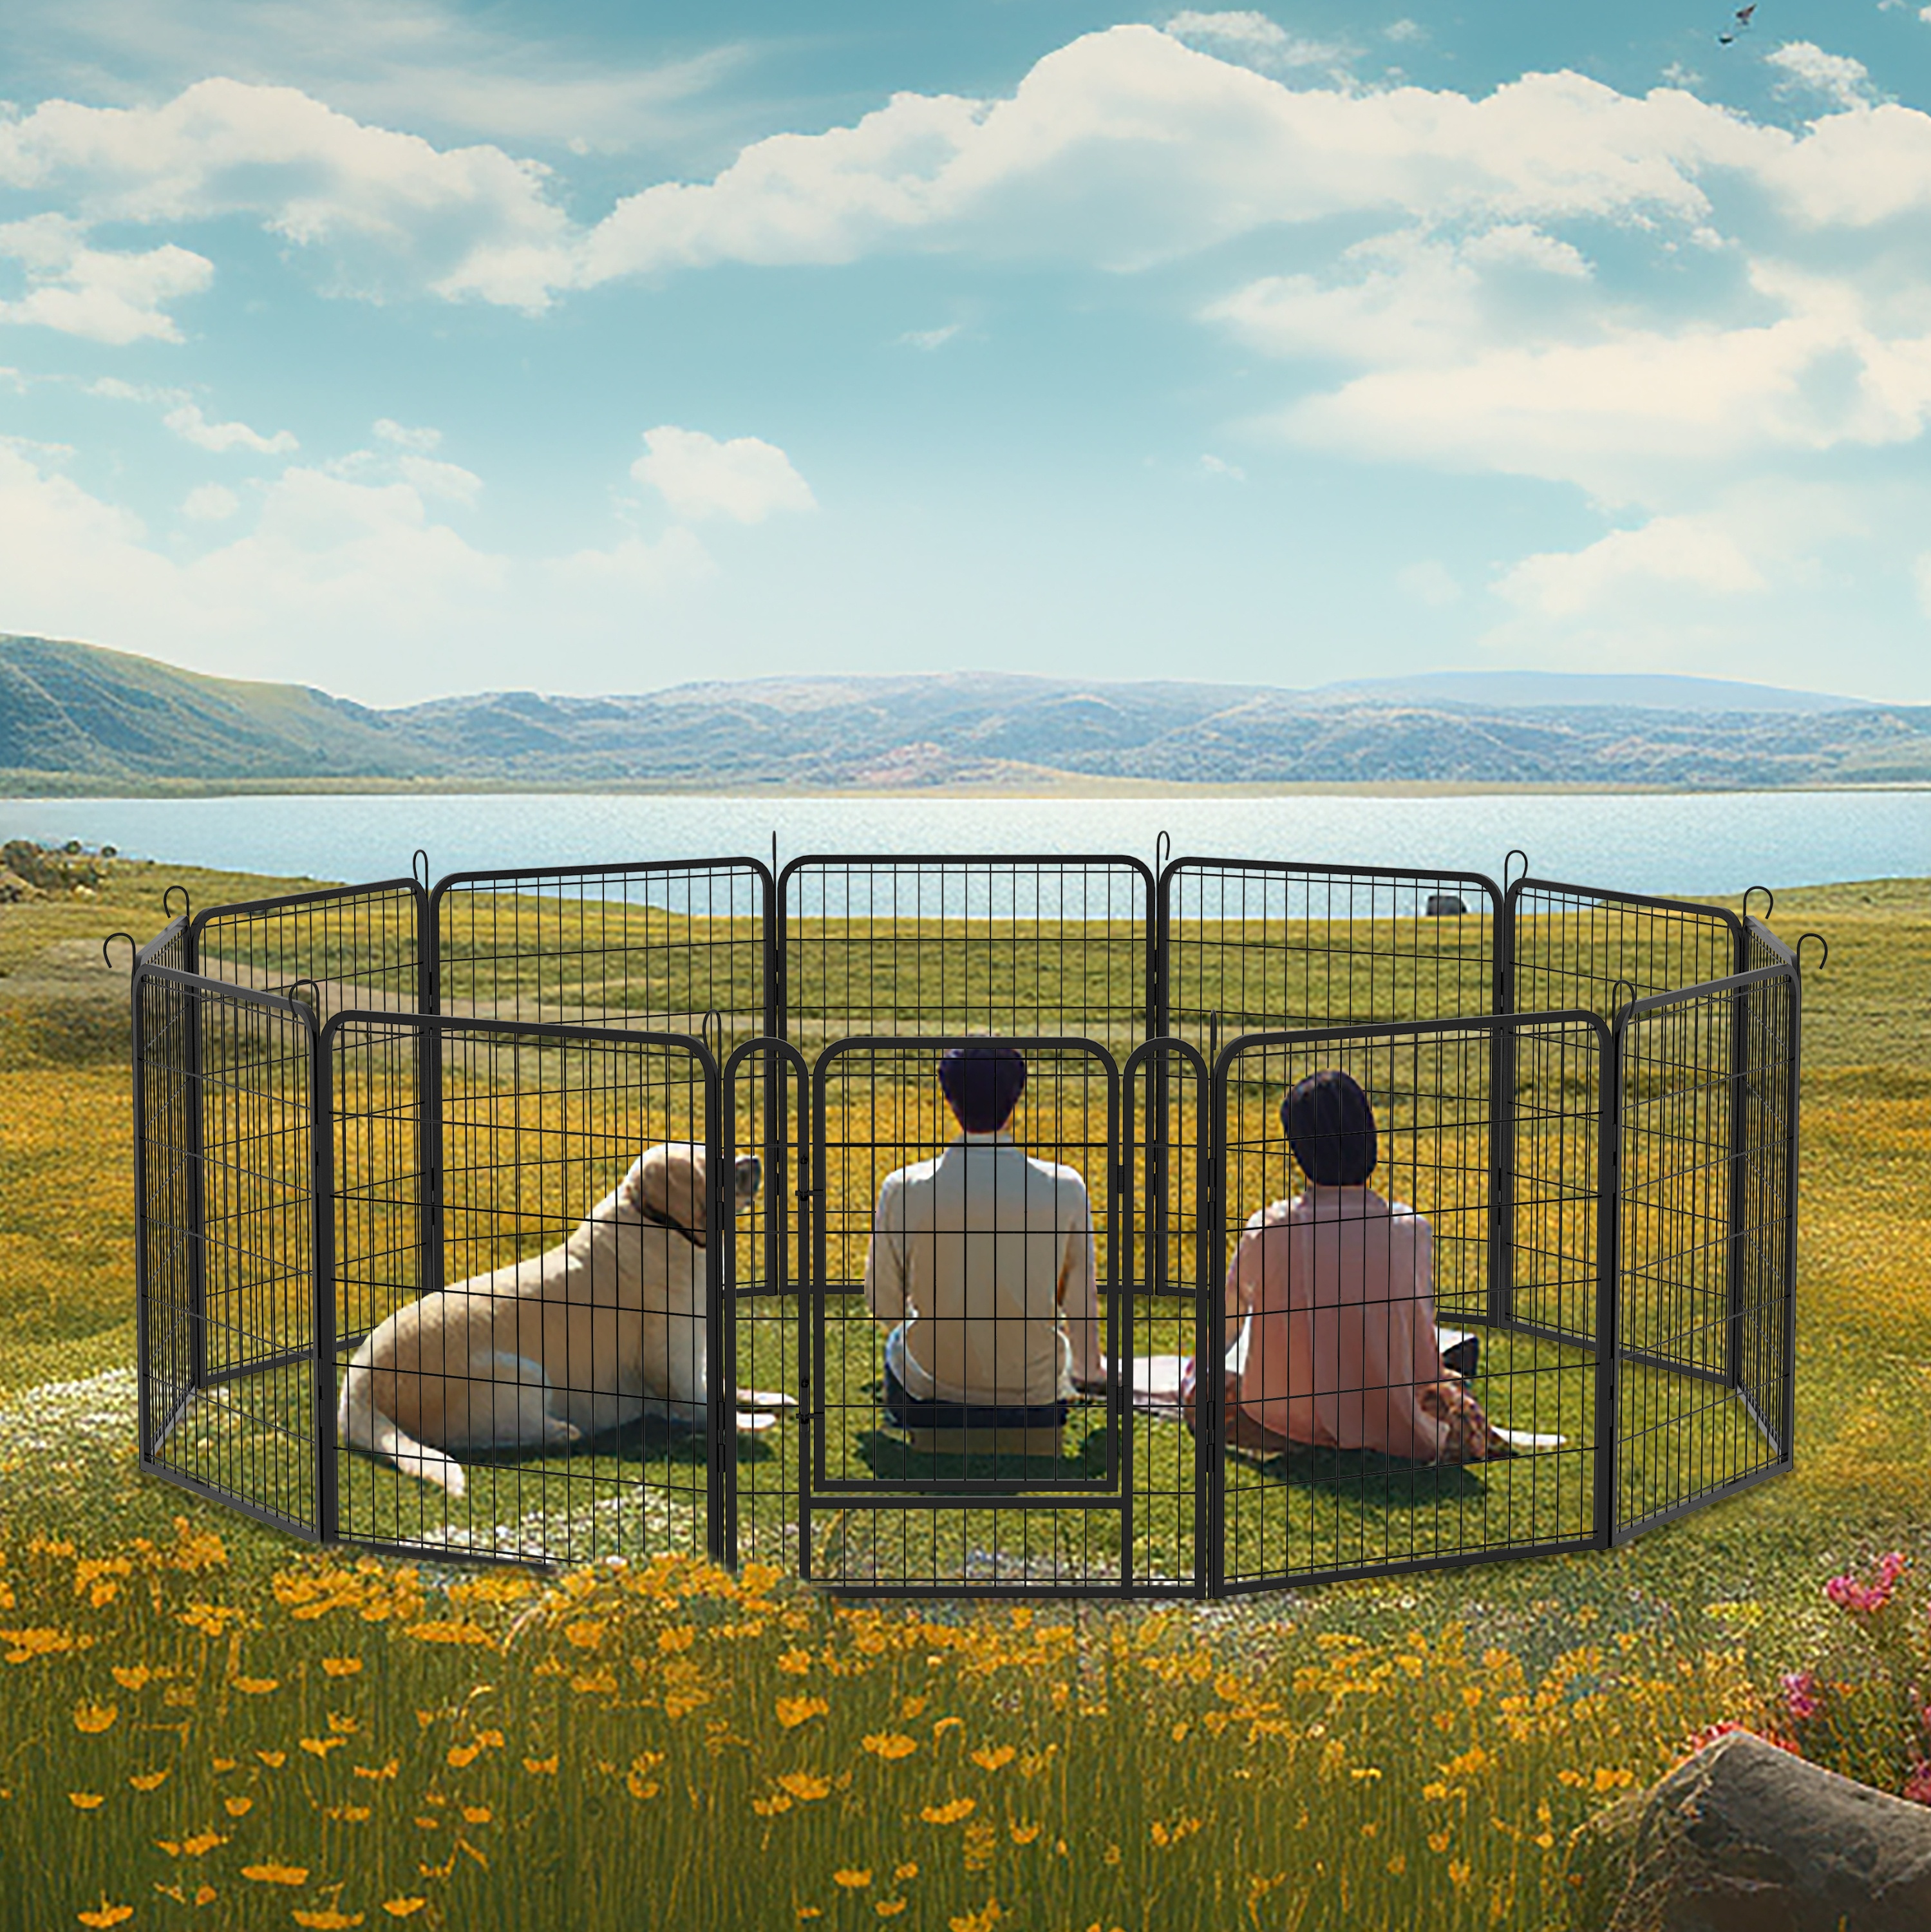
12 Panels Heavy Duty Metal Playpen with door,31.7"H Dog Fence Pet Exercise Pen for Outdoor
Brand: SantaChoice
Specifications Main Color Black Main Material Metal Dangerous Goods #dangerFlag# Dimensions & Weights Assembled Length (in.) 81.10 Assembled Width (in.) 81.10 Assembled Height (in.) 31.70 Weight (lbs) 36.30 Product Features Durable Iron Material with Rust-Resistant Coating: Our pet wire fence is constructed from sturdy iron material and features a rust-resistant coating. This ensures its longevity and extends the lifespan of the fence, even when exposed to outdoor elements. Automatic Gravity Locking Mechanism: The fence is equipped with an automatic gravity locking mechanism that allows for smooth opening and closing of the gate. It also reduces the chances of your pets unlocking the gate on their own, providing added security and peace of mind. Floor Protection and Rust Prevention: The design of the fence includes a pipe plug that can be placed on the ground to protect the floor and prevent rusting inside the pipes. This feature not only safeguards your flooring but also enhances the stability of the fence. Versatile Shape Options: Our pet wire fence can be easily configured into different shapes according to your specific needs. Whether you require a circular, rectangular, or custom shape, the fence can adapt to create a suitable enclosure for your pets. Suitable for Outdoor Use: Our pet wire fence is designed to be used outdoors. This fence is versatile enough to meet your requirements. Additionally, it can be easily moved and reinstalled as needed. Easy Installation: Setting up our pet wire fence is a straightforward process. Simply connect the ground stakes to each panel, and you're ready to create a safe and enclosed space for your pets. The installation requires minimal effort and time, providing convenience for pet owners. Description
Category: Animals & Pet Supplies > Pet Supplies > Pet Containment Systems > Exercise Pens